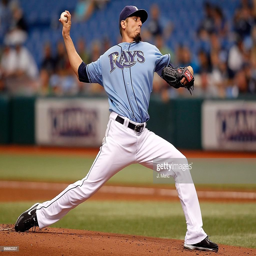
# pitches against sports team during the game .